Symphony No. 33 (Haydn)

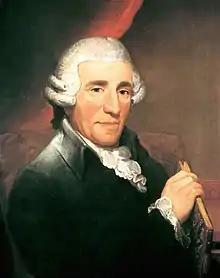
Joseph Haydn

The Symphony No. 33 in C major (Hoboken I/33) is a festive symphony by Joseph Haydn. The precise date of composition is unknown. Haydn scholar H.C. Robbins Landon has dated this work to 1763–65. It has also been suggested that it was written in 1760 or 1761, along with Symphony no. 32.